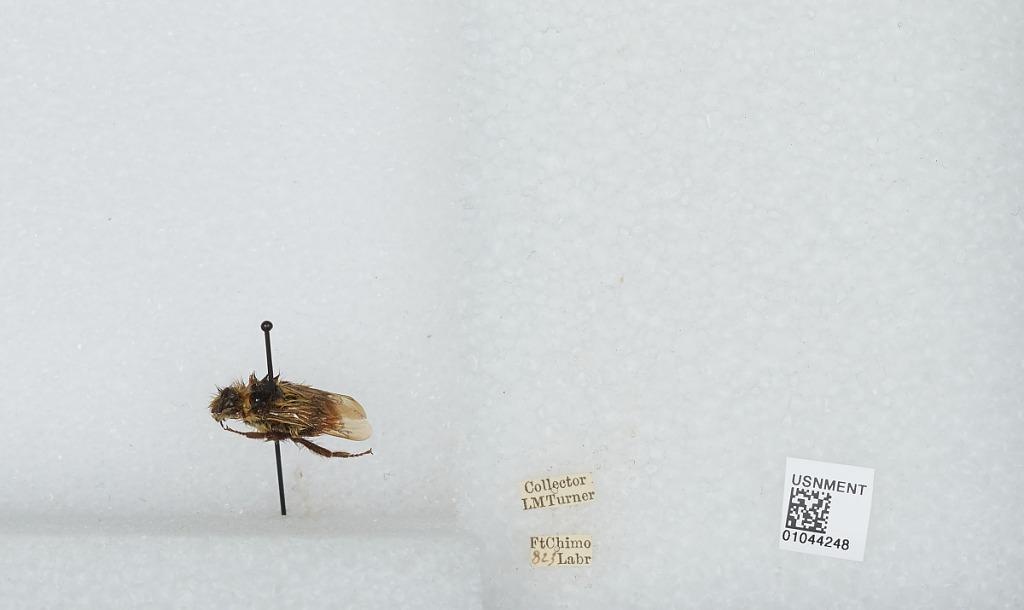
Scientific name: Bombus sp.
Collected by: L. Turner
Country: Canada
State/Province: Quebec
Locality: Kuujjuaq
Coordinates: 58.1067, -68.3986